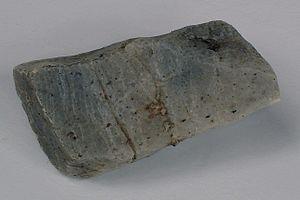
La néphéline, appelée également néphélite, est une espèce minérale de la famille des tectosilicates, sous-groupe des feldspathoïdes. Elle contient du sodium, de l'aluminium et du silicium, et a pour formule chimique Na₃KAl₄Si₄O₁₆.